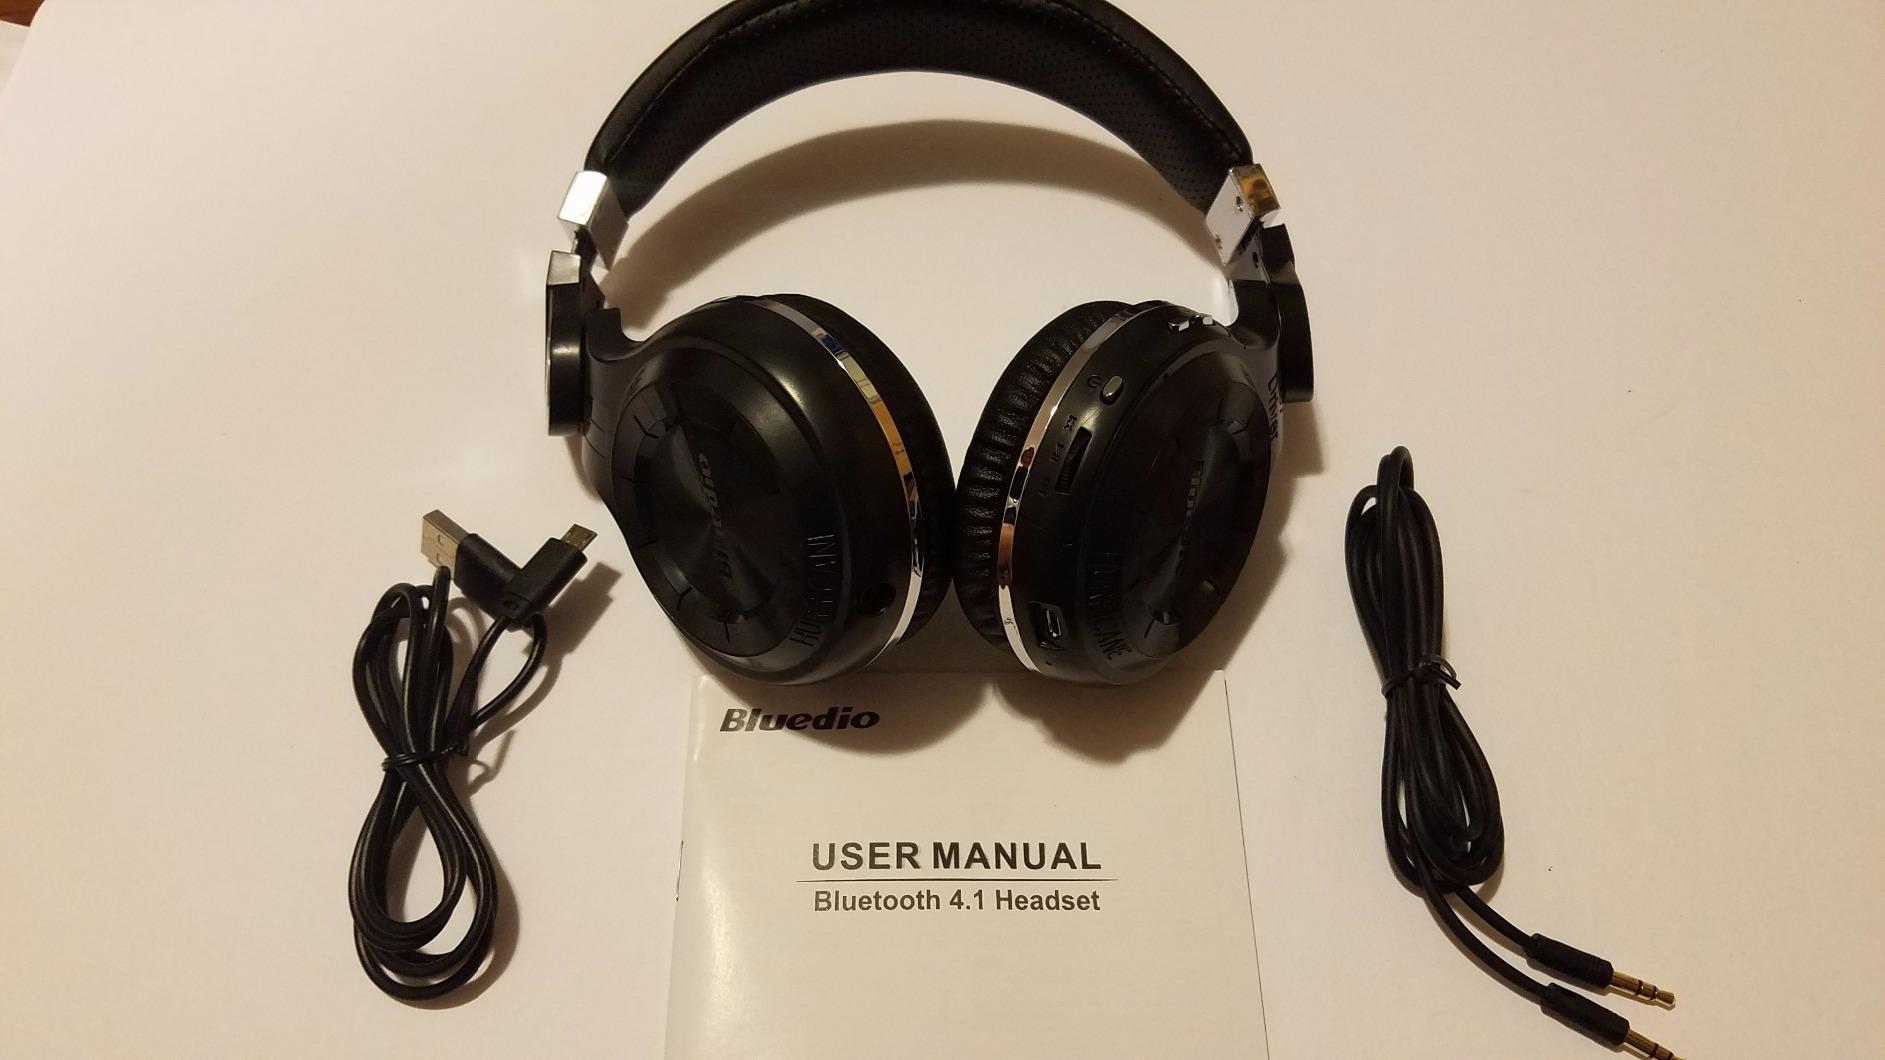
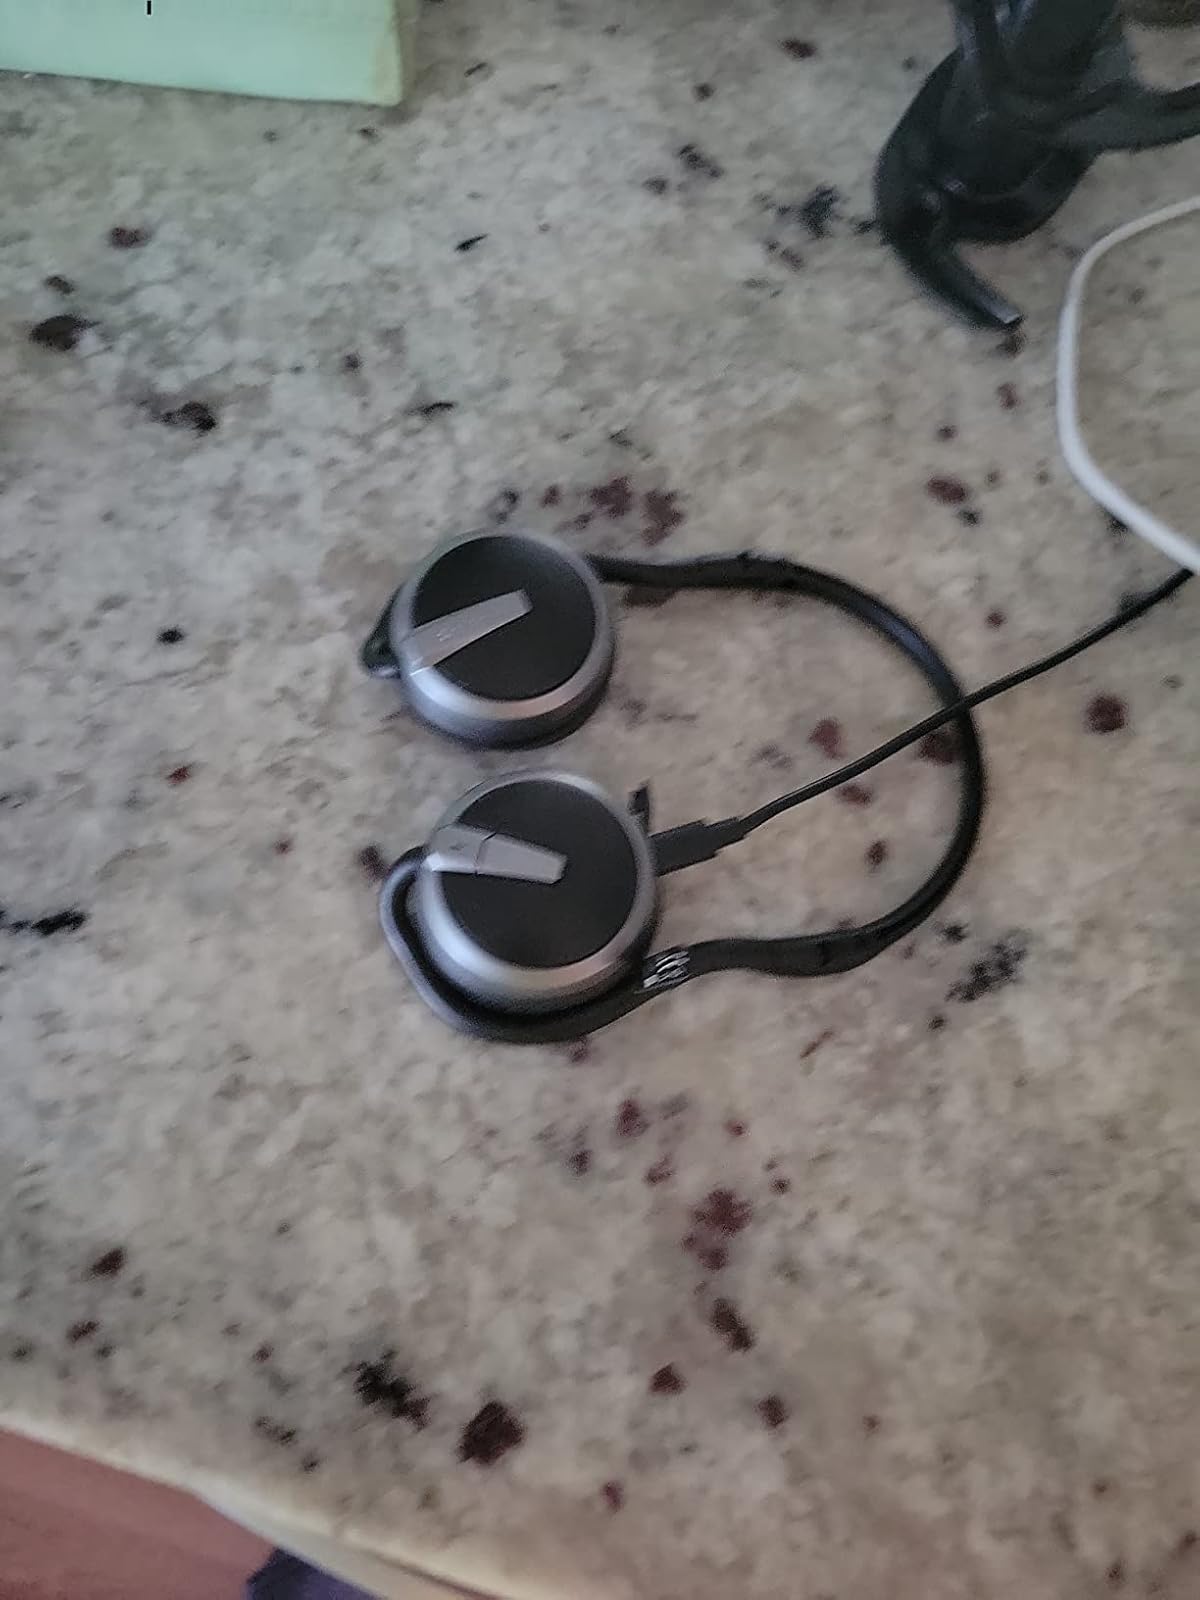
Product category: headphones
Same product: no